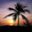
Label: palm_tree